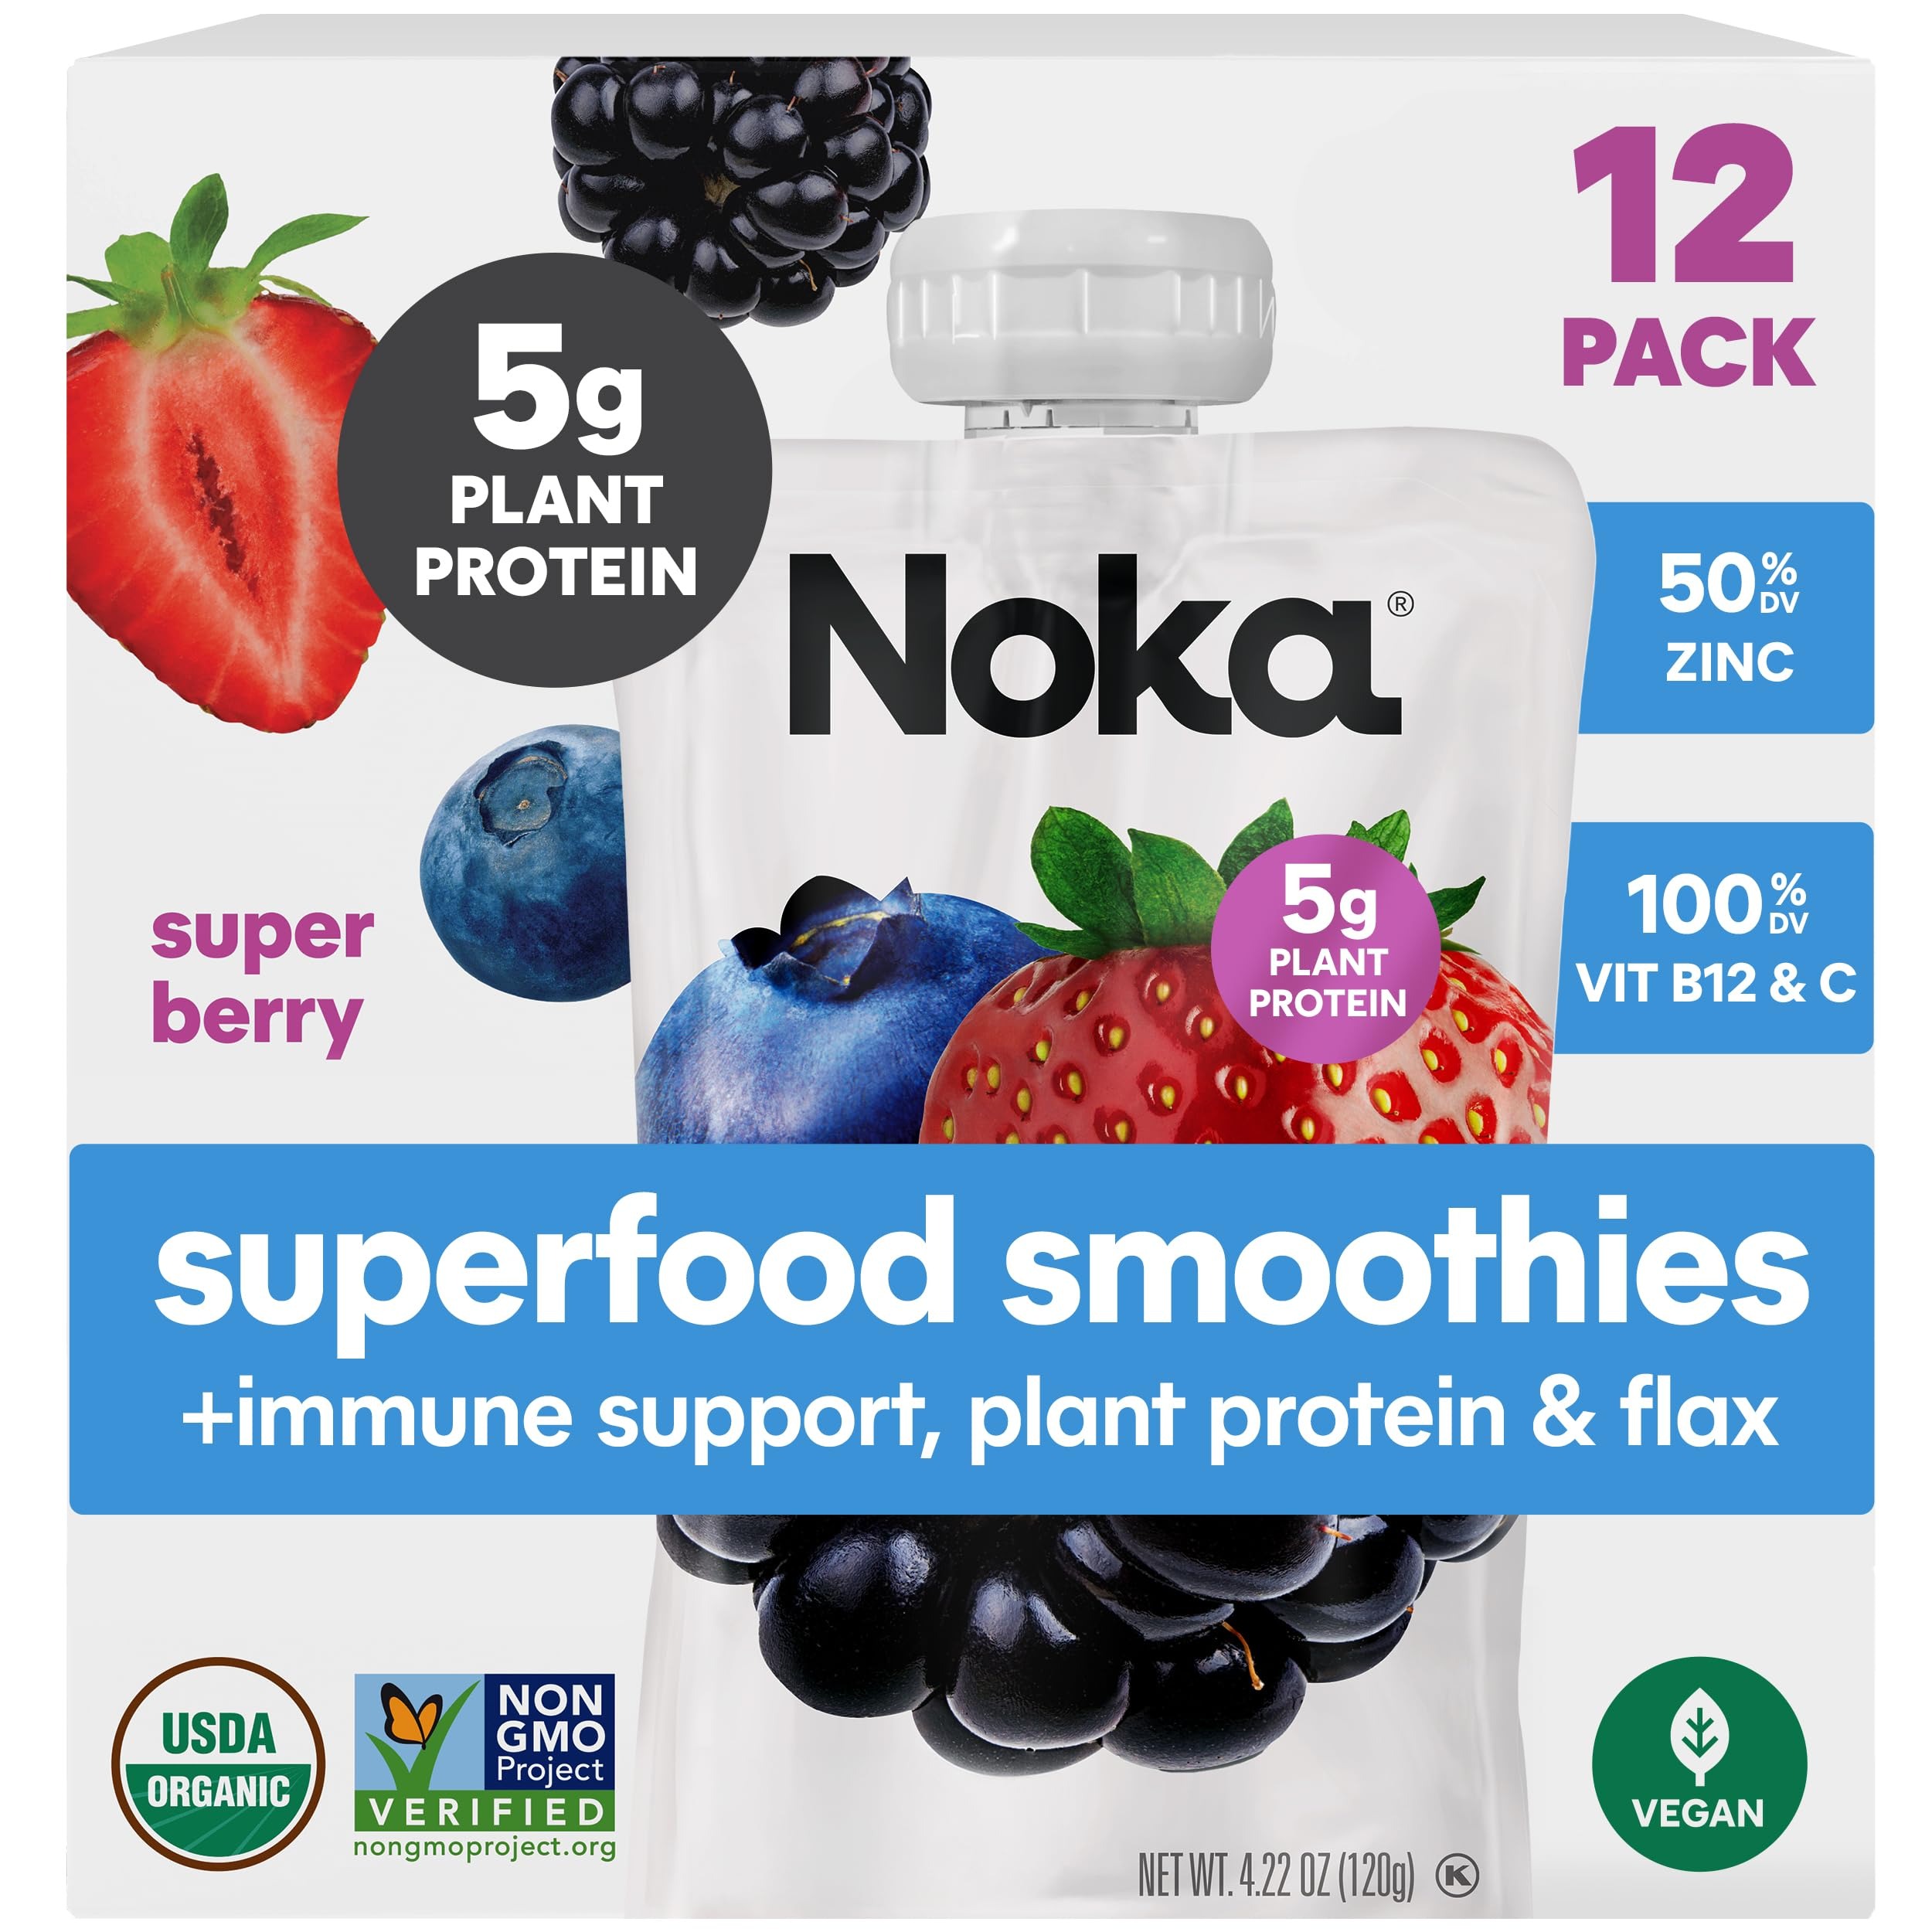
Item Name: Noka Organic Superfood Fruit Smoothie Pouches, Super Berry with Immune Support, Healthy Snacks with Elderberry, Vitamin C, Flax Seed and Plant Protein, Gluten Free, Vegan, 4.22 oz, 12 Count
Bullet Point 1: HEALTHY SNACKS FOR ADULTS & KIDS: Each pack contains 12 Super Berry fruit smoothie pouches with no added sugar.
Bullet Point 2: PLANT-BASED ORGANIC SNACKS: Our smoothies are made with a refreshing blend of strawberries, blueberries, blackberries, and bananas . Great on-the-go alternative to energy bars and dried fruit.
Bullet Point 3: IMMUNE SUPPORT, PLANT PROTEIN & FLAX: Each smoothie has 5g of plant protein, 600mg of omega-3 from flaxseed, and a vitamin & mineral blend delivering 100%DV Vitamin B12 & Vitamin C, 30%DV Vitamin D and 50%DV Zinc for more of the nutrition you need to stay on your game.
Bullet Point 4: FREE OF "BIG 9" ALLERGENS: Our smoothies are free from added sugar, artificial ingredients, GMOs, gluten, dairy, soy, peanuts, tree nuts, eggs, fish, shellfish and BPAs.
Bullet Point 5: ULTIMATE ON-THE-GO SNACK: Our portable squeeze pouches don't require refrigeration - making them a great breakfast food on-the-go, school snack, work snack, travel snack and trail snack (running, hiking, biking, etc). They're also great chilled too!
Product Description: Noka's slightly bougie pouches uniquely combine the delicious, refreshing and nutritious qualities of your favorite smoothies with ultra-portability to deliver next-level nourishment wherever you go. Easy squeezy!
Value: 50.64
Unit: Ounce

Price: 12.99